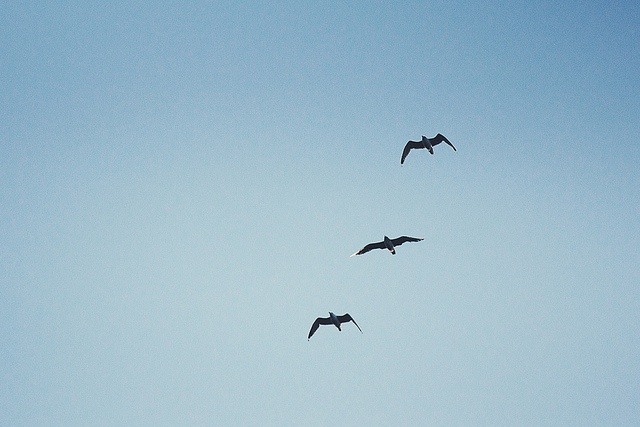
Three birds flying in a line in a clear blue sky.
# birds fly through the sky one behind the other
Three birds are flying against a cloudless sky.
Three birds flying in a clear sky.
Three large birds are flying in the air.